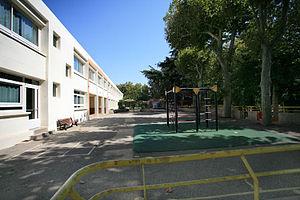
Courthézon est une commune française, située dans le département de Vaucluse en région Provence-Alpes-Côte d'Azur.